Boston (UK Parliament constituency)

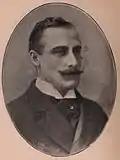
Willoughby

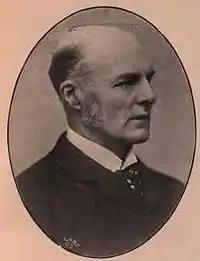
Garfit

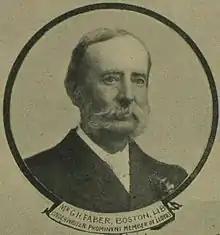
Faber

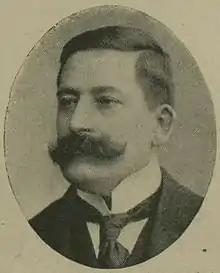
Hemphill

Another General Election was required to take place before the end of 1915. The political parties had been making preparations for an election to take place and by July 1914, the following candidates had been selected;